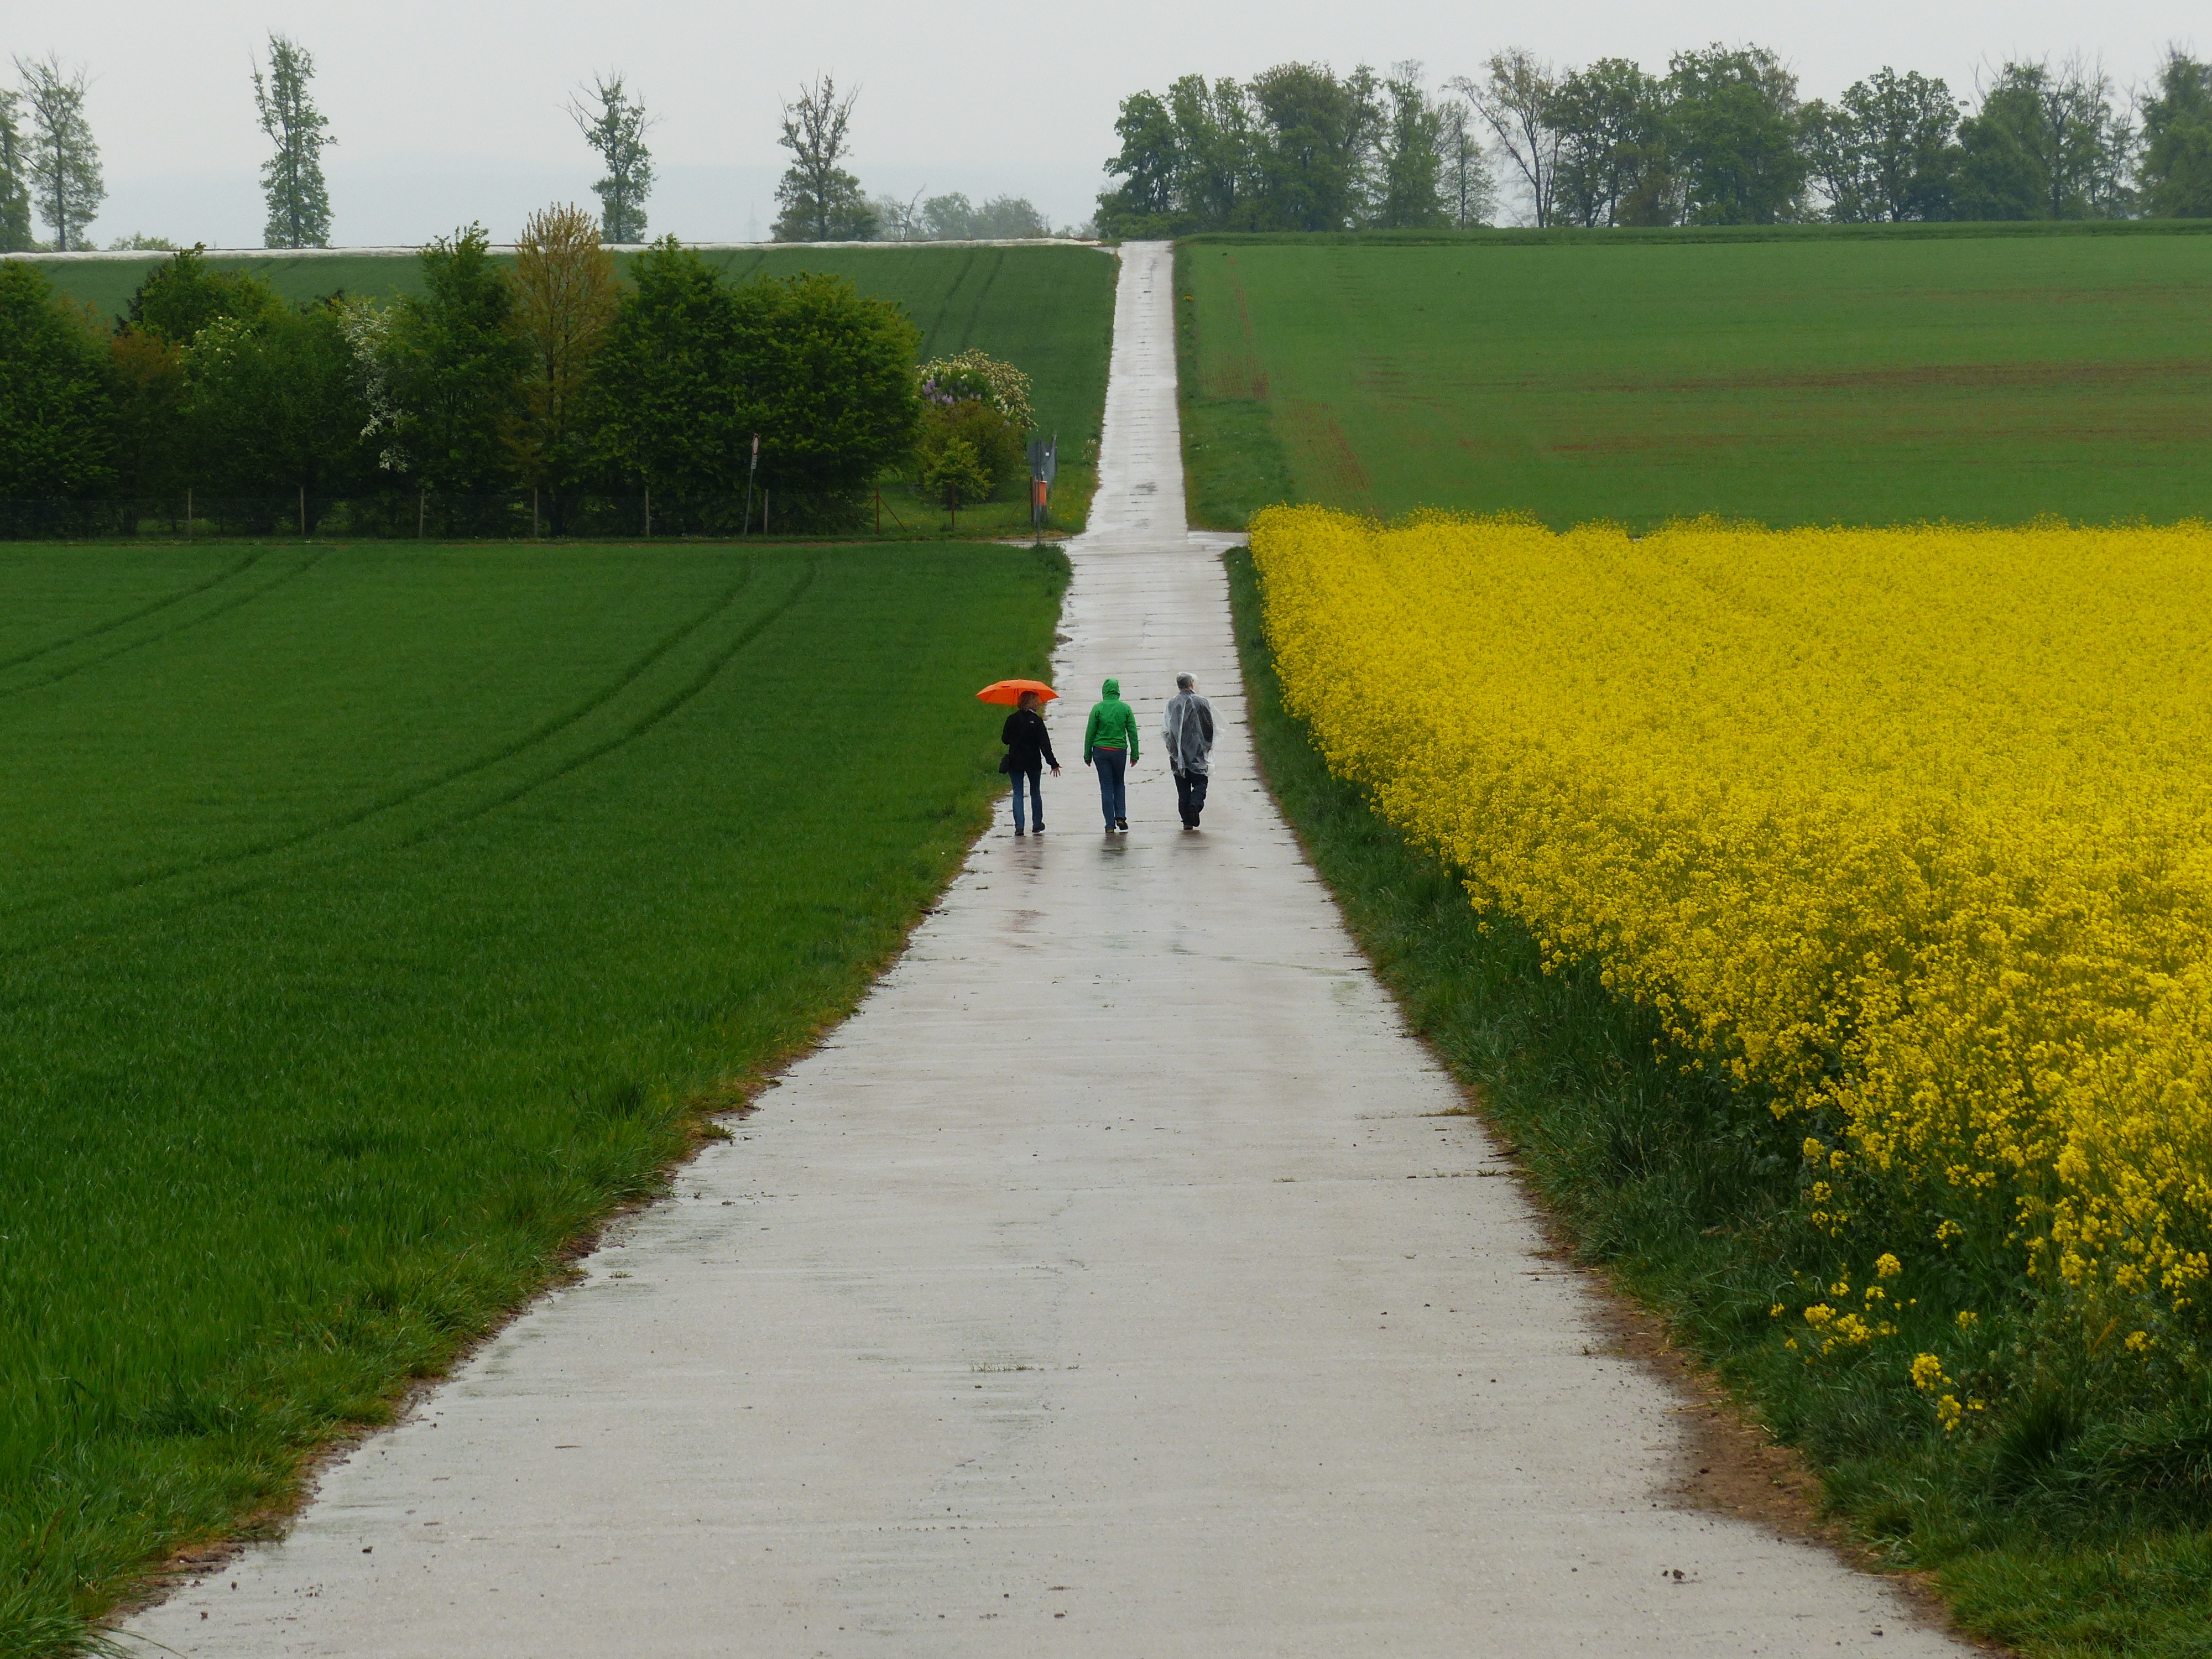
grass, cold, plant, road, field, lawn, meadow, flower, wet, hike, agriculture, walkers, away, more, go for a walk, rural area, rainy weather, slurry, grass family